List of Wales international footballers

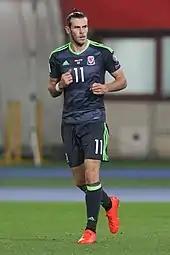
A footballer wearing a dark T-shirt and dark shorts.

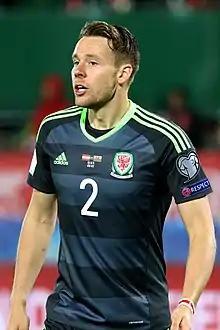
A footballer with dark hair wearing a black tracksuit

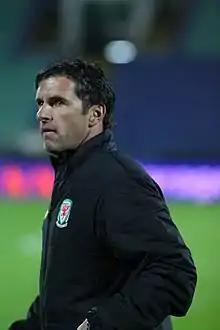
A man wearing a dark suit and white shirt standing at the edge of a football pitch

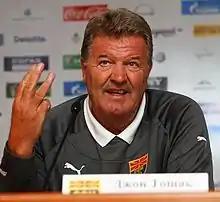
A man wearing a grey jumper

"Caps and goals are correct as of 9 June 2025, after the match against Belgium."